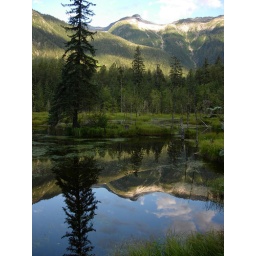
mirror lake near Hyder, Alaska